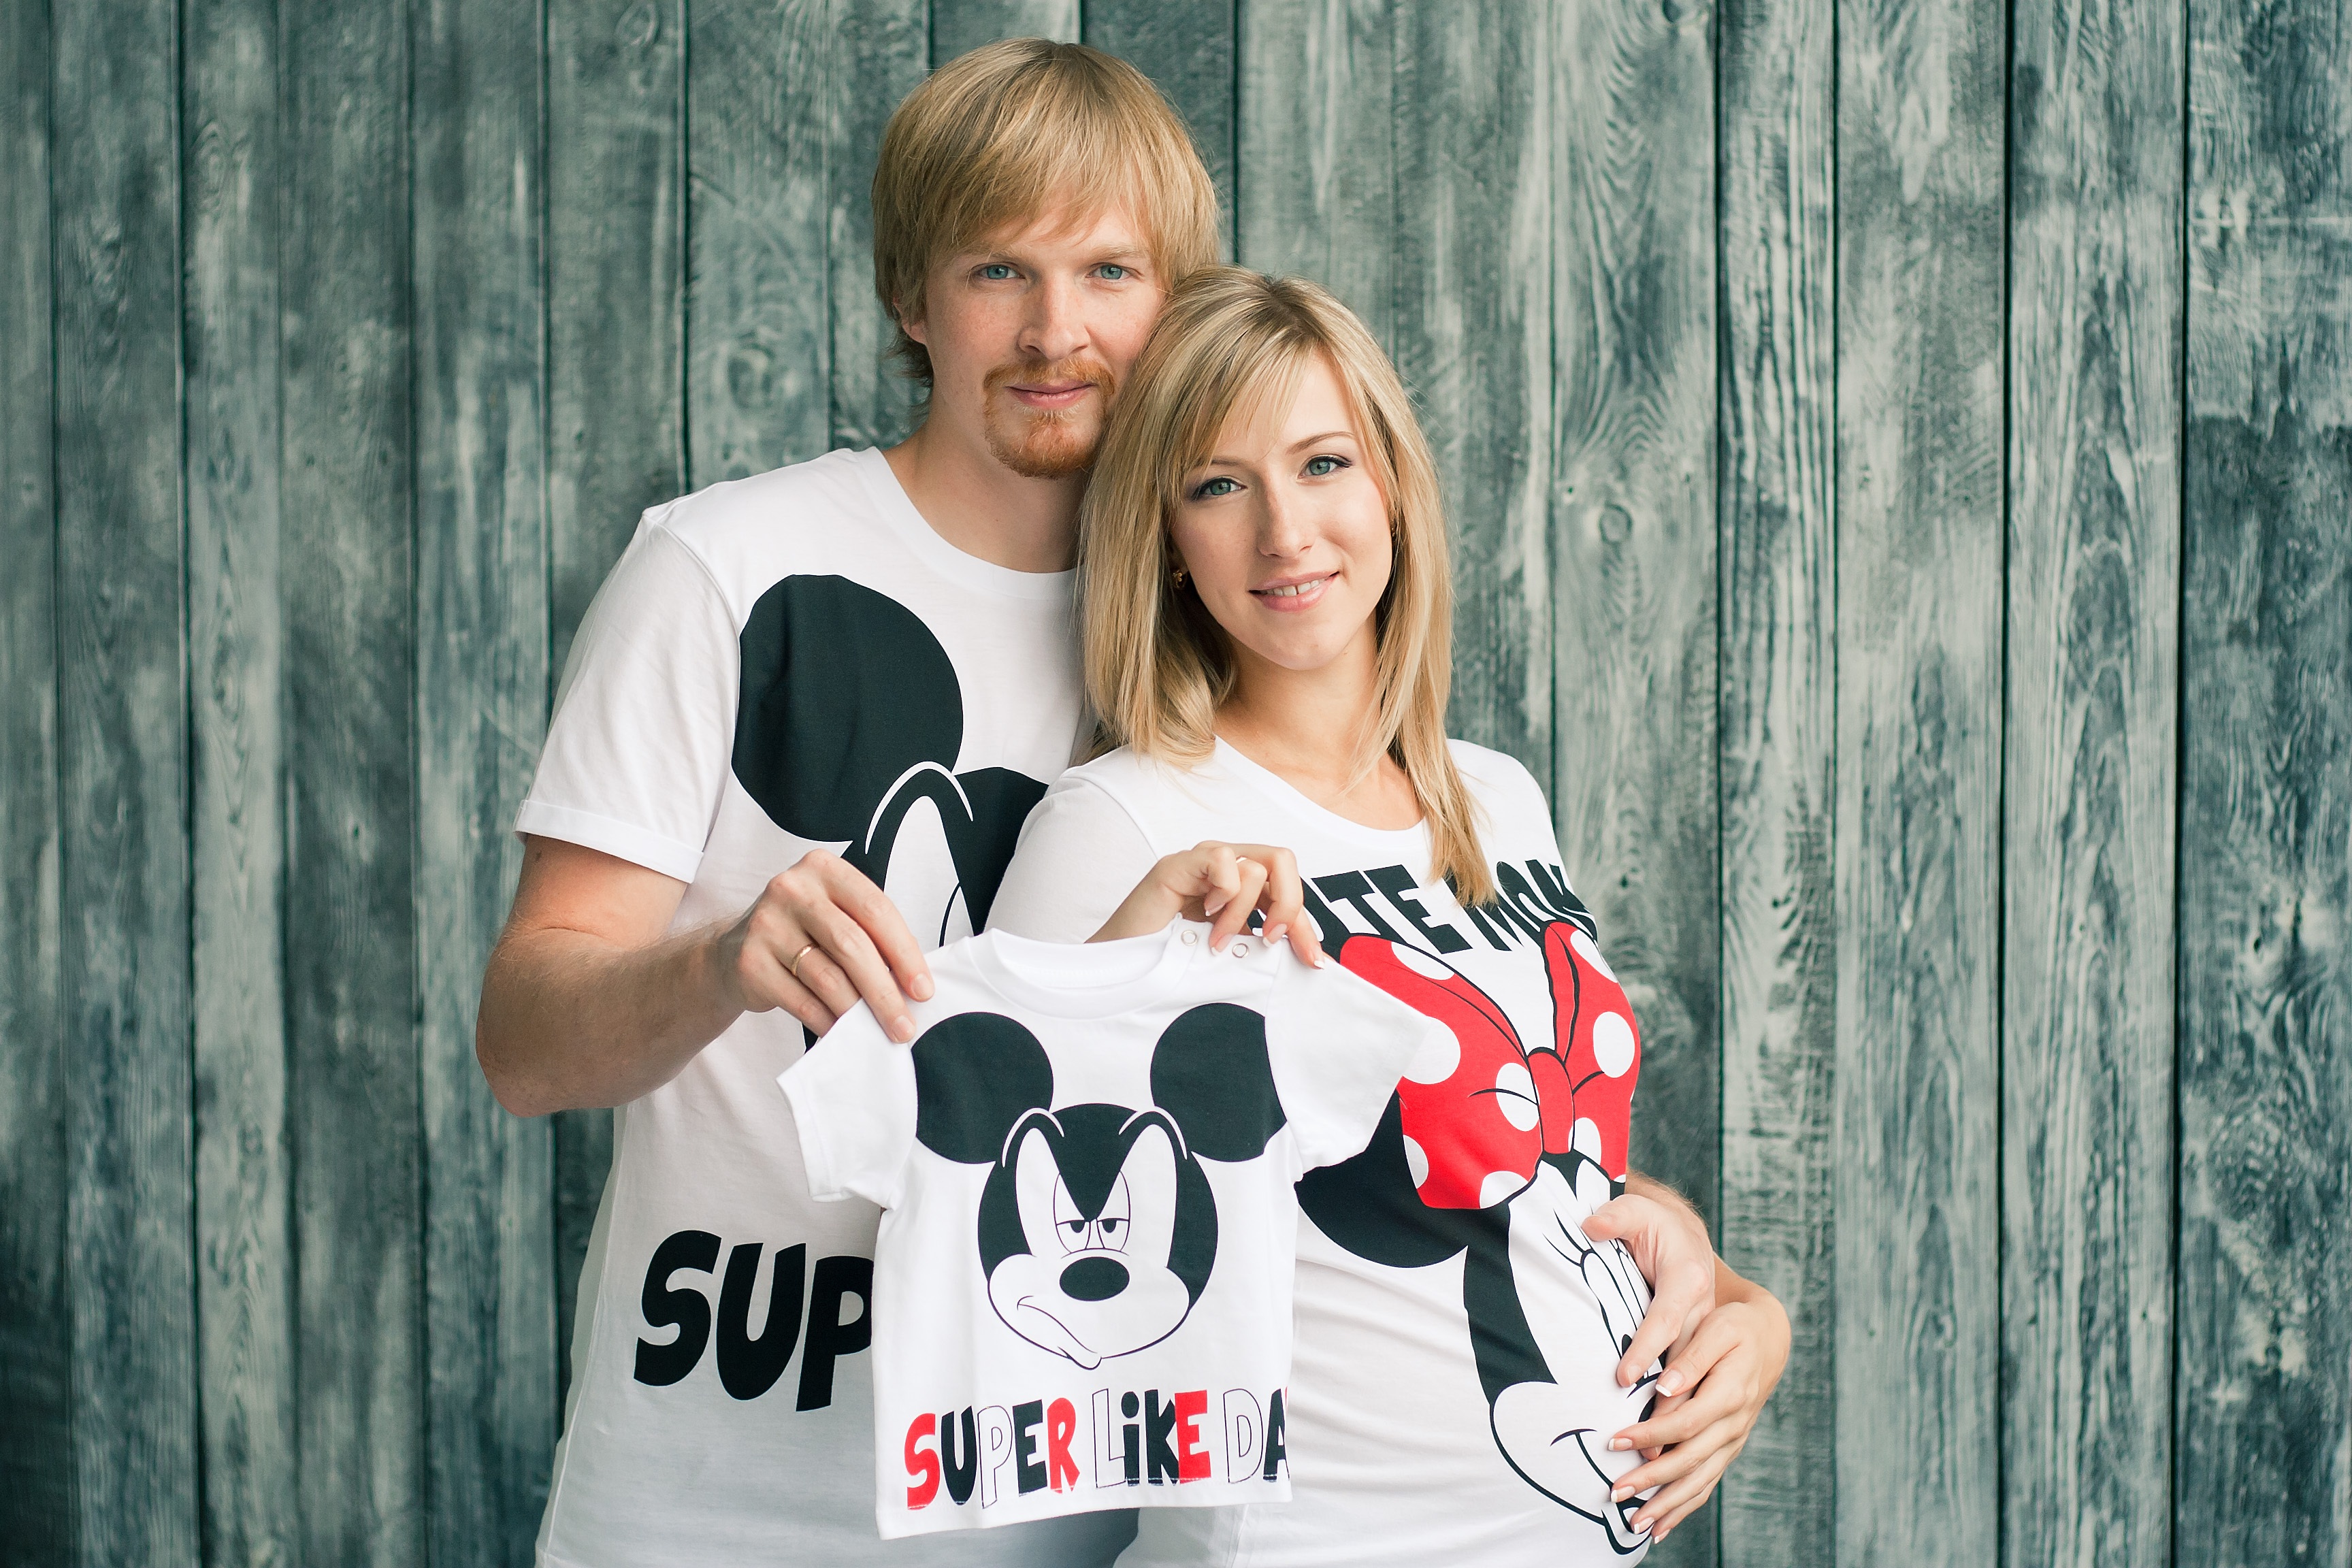
people, woman, photography, kid, love, young, spring, couple, two, baby, mom, pregnancy, motherhood, family, kids, happiness, relationship, photograph, lavstori, photo shoot, however, stand by, future parents, child waiting, portrait photography, baby's bootees, mickey mauz